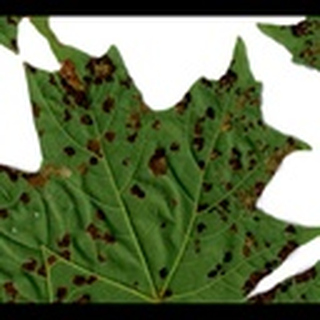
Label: cotton_target_spot